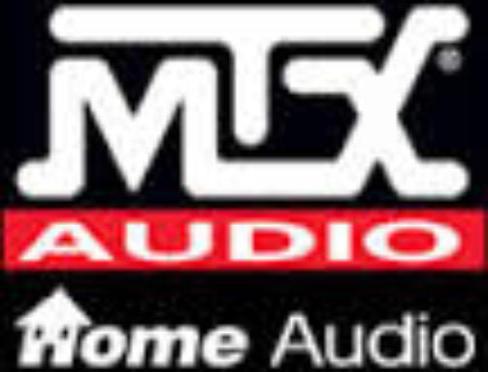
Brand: mtx audio
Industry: Leisure